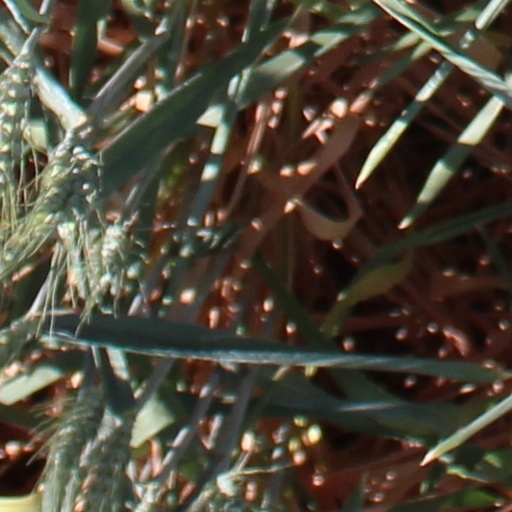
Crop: wheat